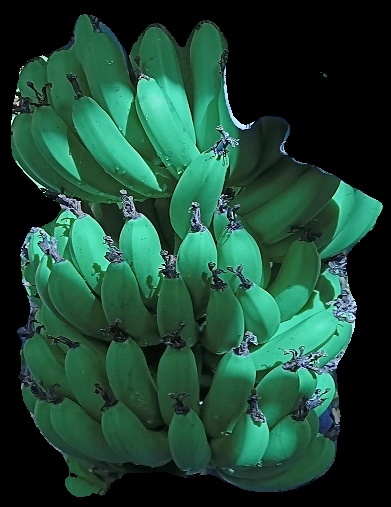
Variety: pachbale
Grade: grade1